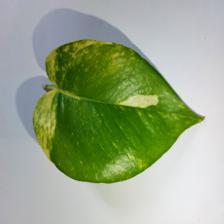
Label: Healthy